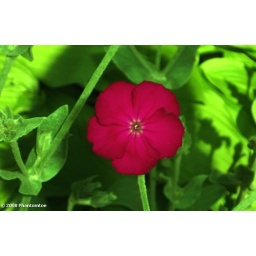
red flower in green